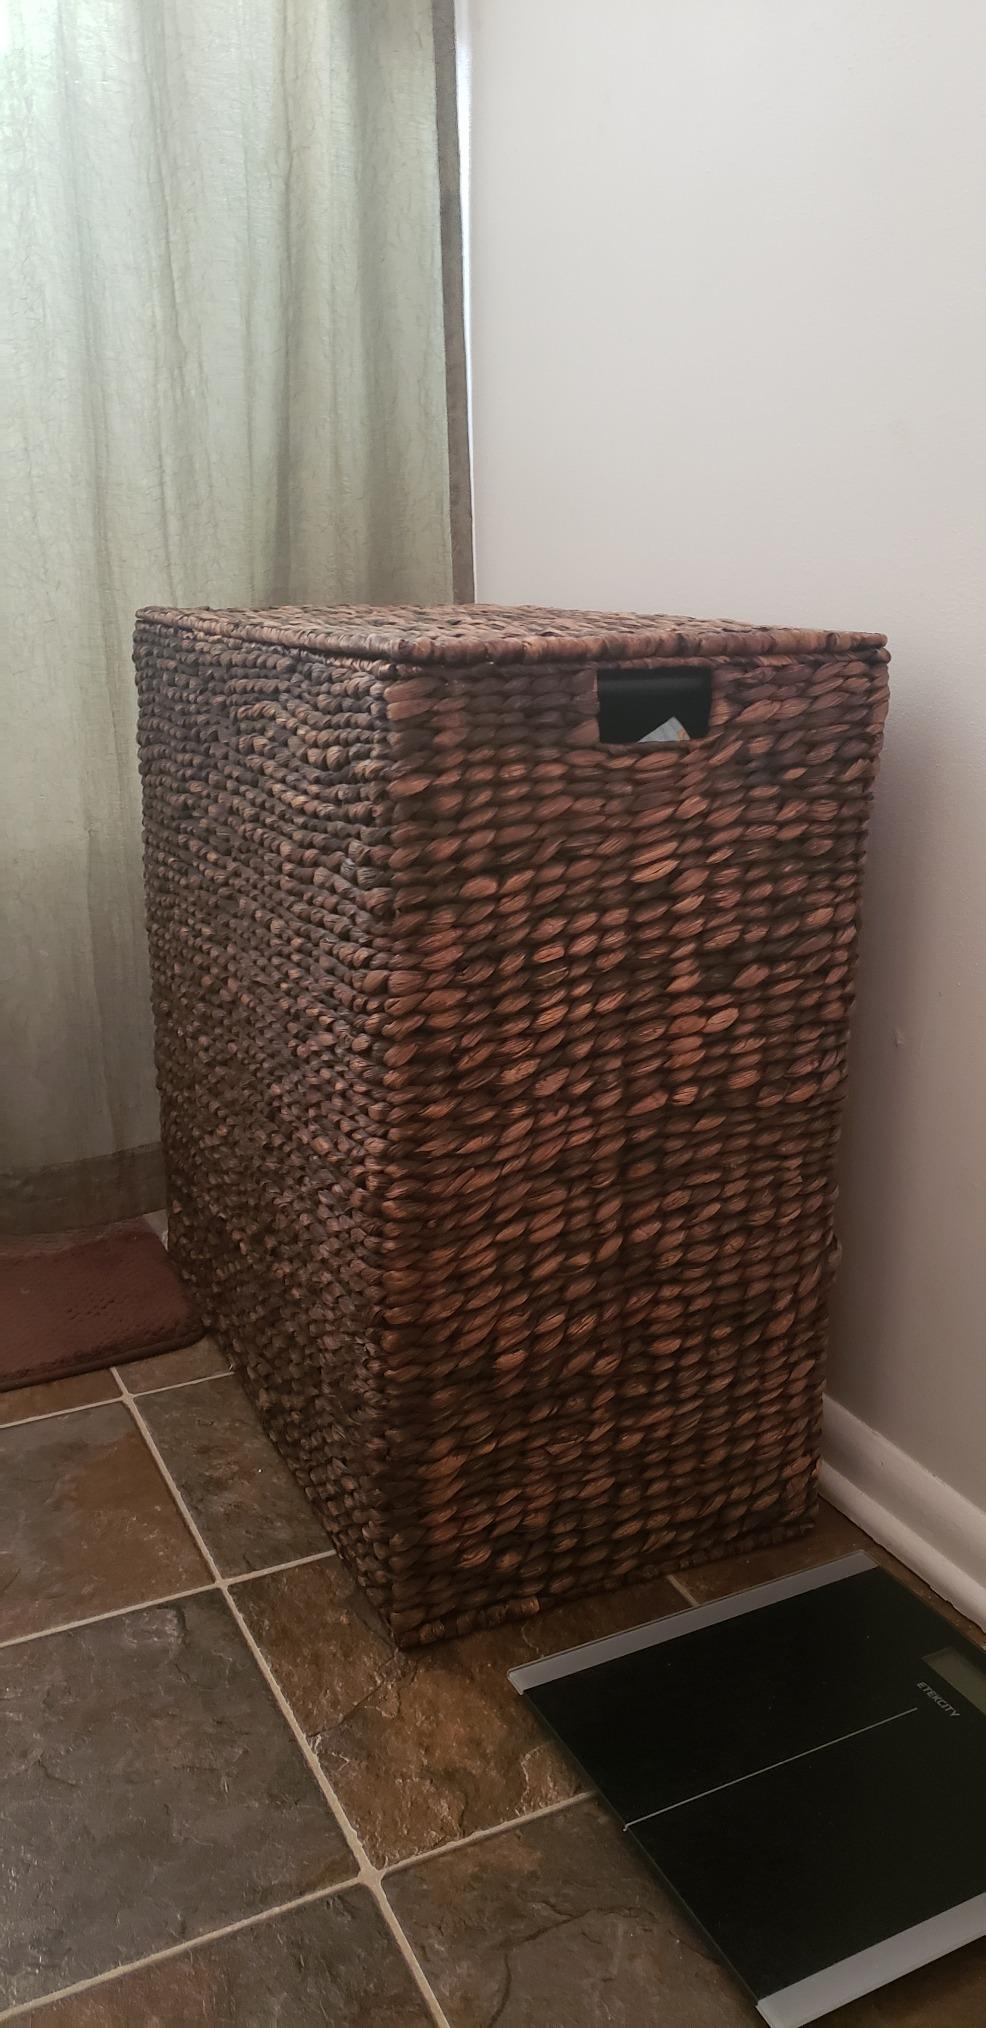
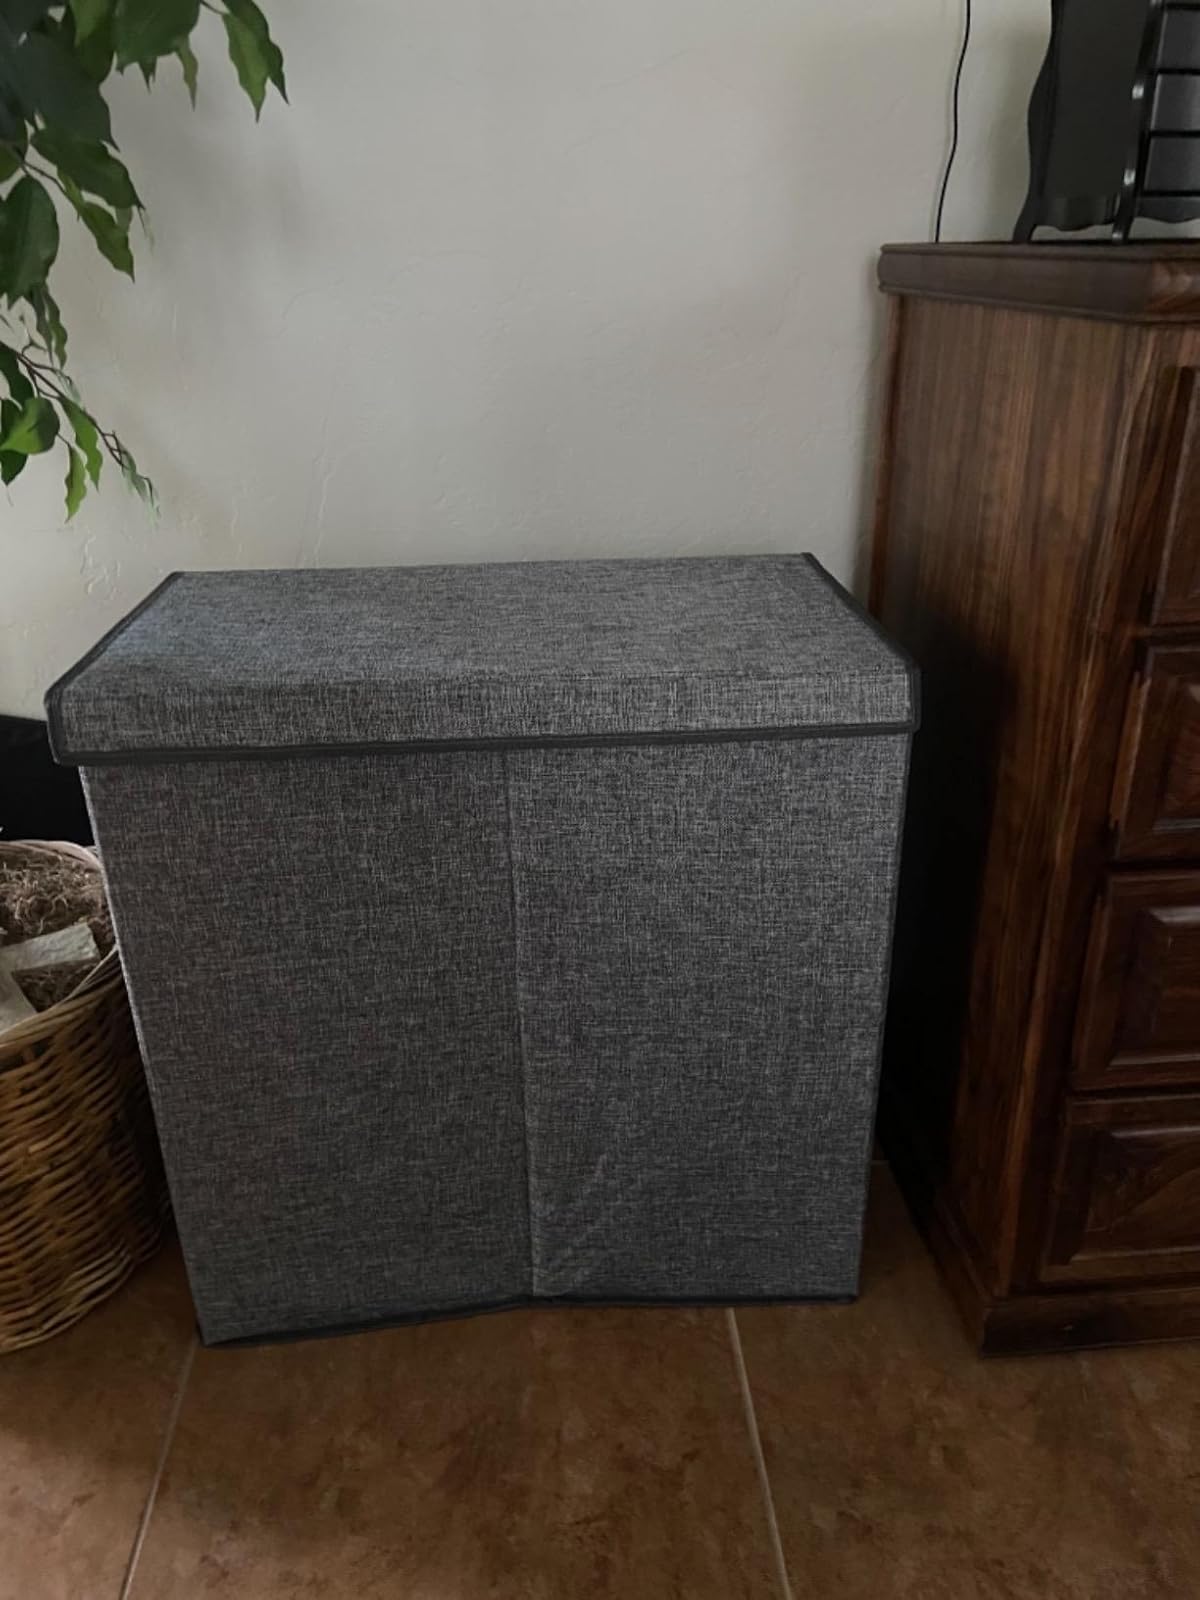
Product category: items_hamper
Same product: no